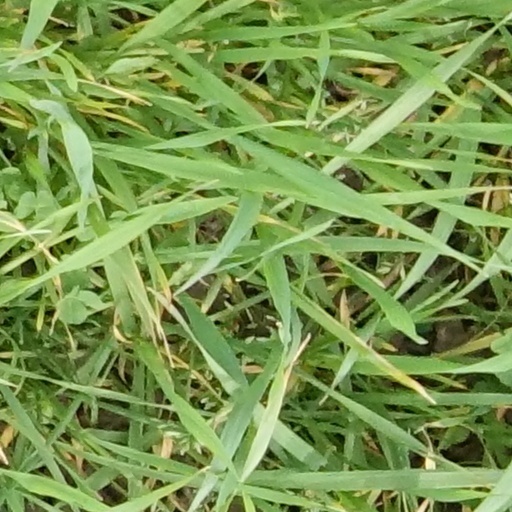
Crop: wheat